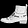
Label: Ankle boot